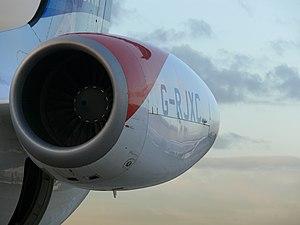
Le Rolls-Royce AE 3007 est un turbofan à fort taux de dilution de taille moyenne, produit par Rolls-Royce North America, la filiale américaine de la société britannique Rolls-Royce Holdings plc.. Au sein des armées, il est désigné F137. Plus de 2 200 exemplaires sont actuellement en service.